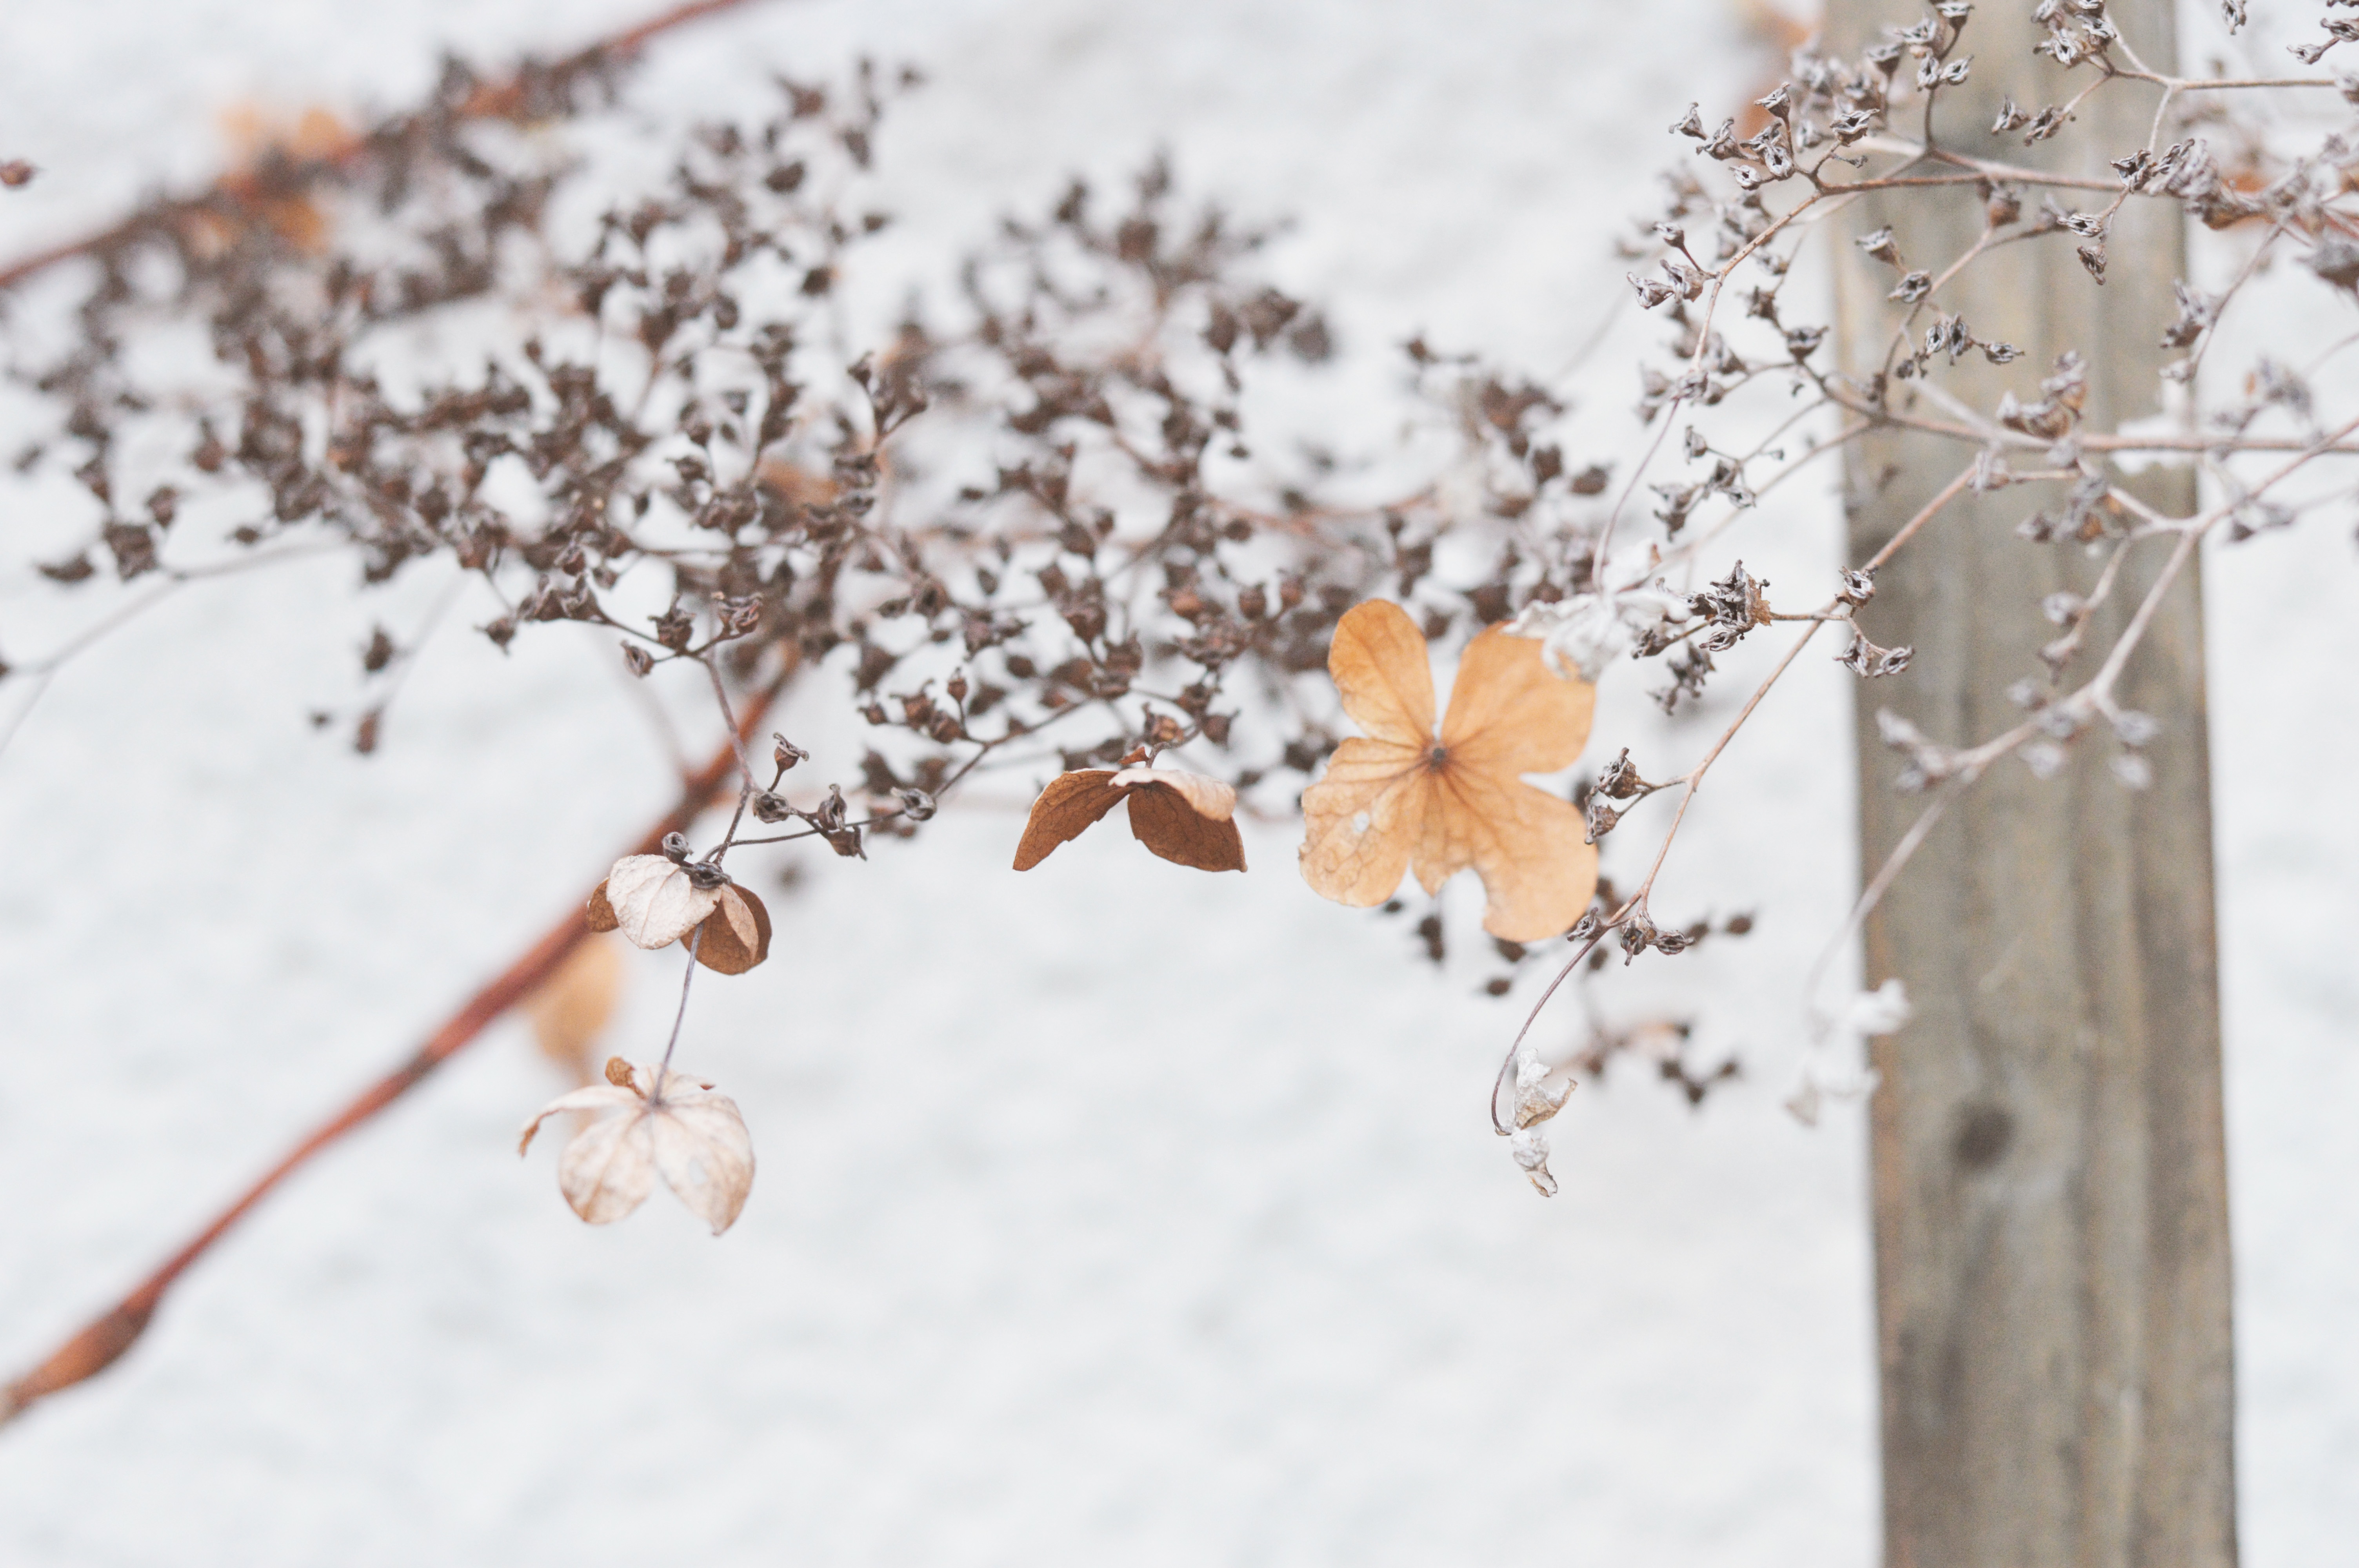
tree, branch, blossom, snow, winter, plant, leaf, flower, frost, spring, autumn, weather, flora, season, cherry blossom, twig, freezing